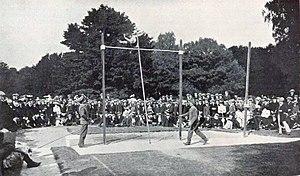
Fernand Gonder franchissant 3m69 à la perche en juin 1904 à la Croix-Catelan, record du monde.
Fernand Gonder, dit « Le Casse-cou », est un athlète français, né le 12 juin 1883 à Bordeaux, mort le 10 mars 1969 à Rochefort, premier spécialiste du saut à la perche en bambou, remplaçant dès lors la lourde perche en frêne.